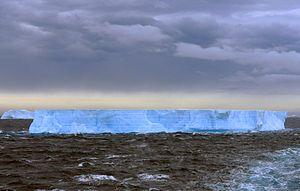
Un iceberg est un bloc de glace d'eau douce dérivant sur un plan d'eau, généralement la mer mais dans certains cas un lac ; de tels blocs, souvent de masse considérable, se détachent du front des glaciers ou d'une barrière de glace flottante.